University of Illinois Urbana-Champaign University Library

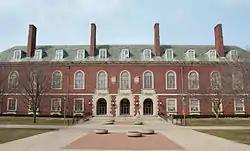
Main Library

The University of Illinois Urbana-Champaign Library offers a variety of services for its affiliates and community members.